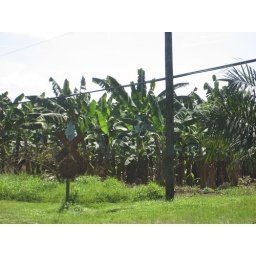
Banana fruit growing protected in blue bags